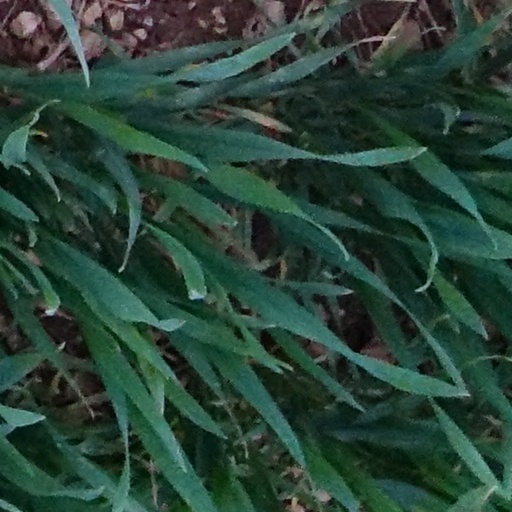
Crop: wheat